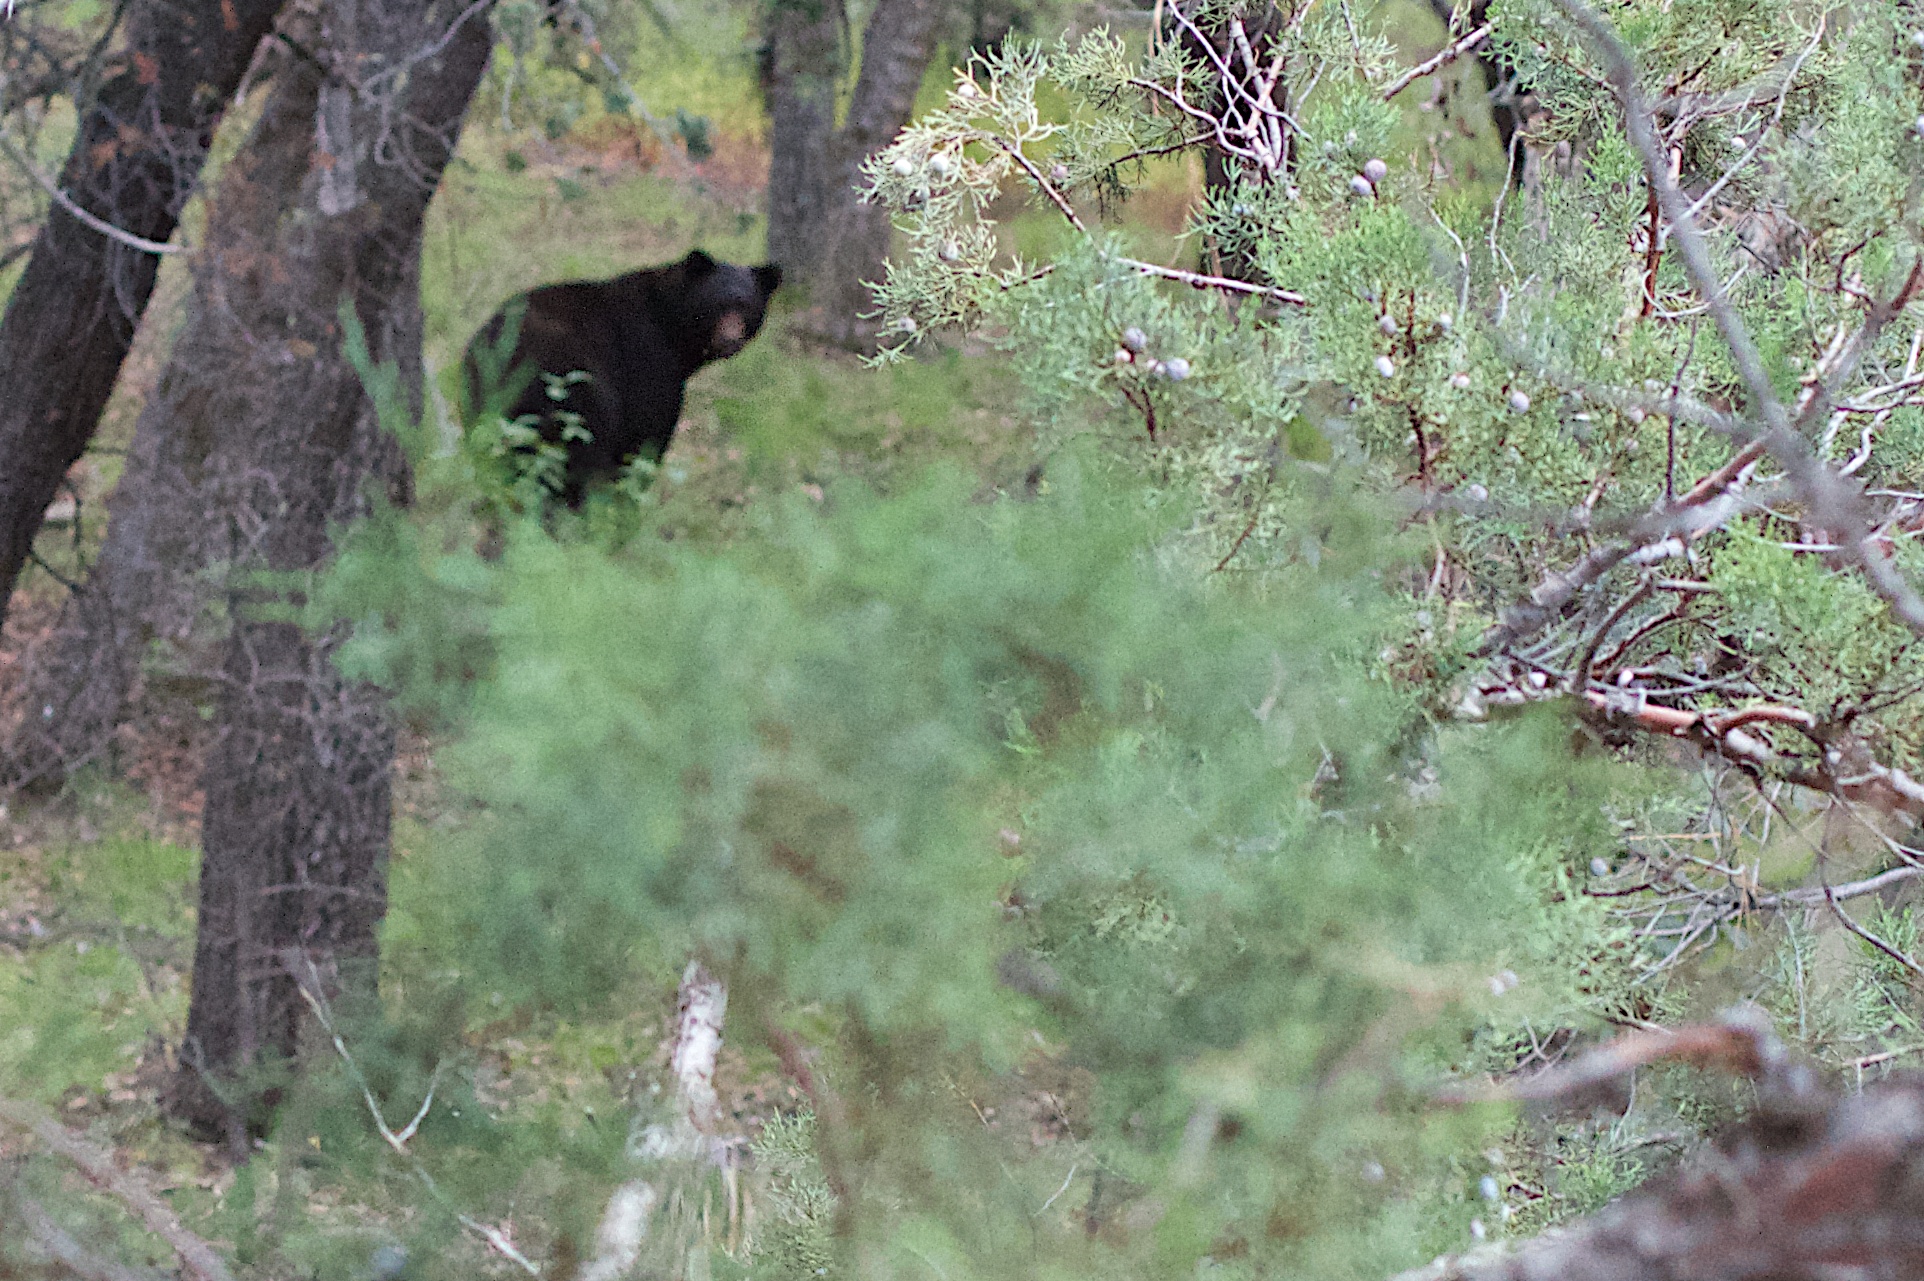
tree, forest, bear, wildlife, mammal, fauna